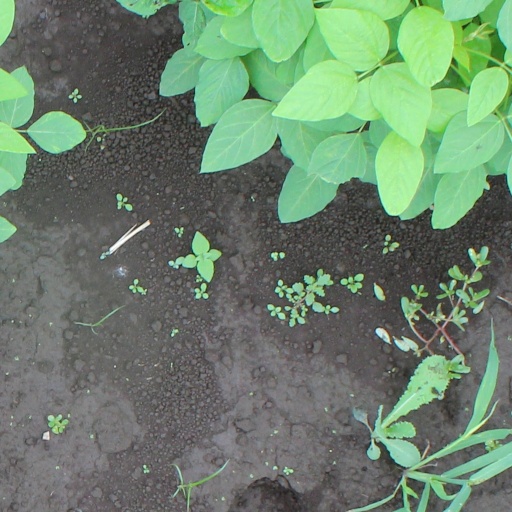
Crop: soybean